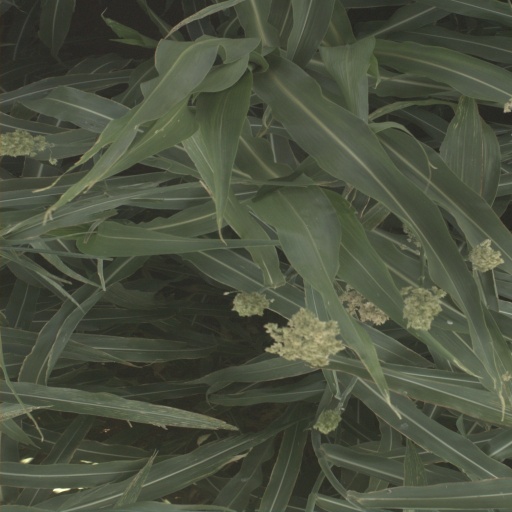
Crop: sorghum